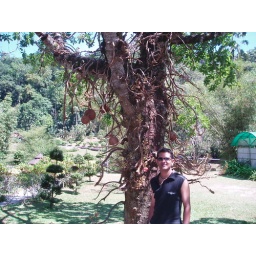
Canon ball tree in botanical gardens